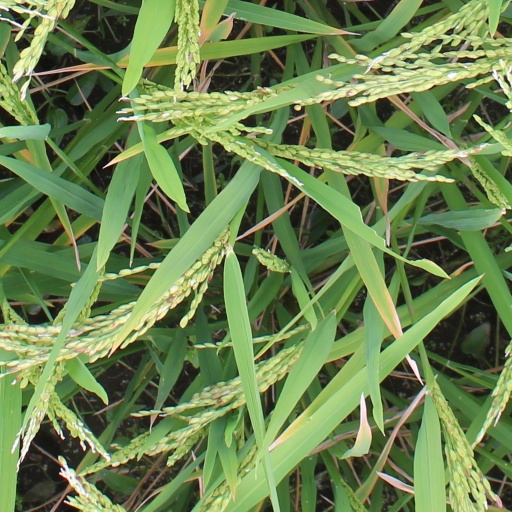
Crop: rice